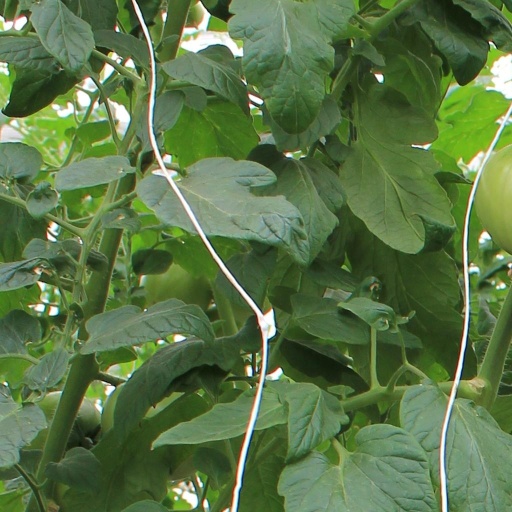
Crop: tomato